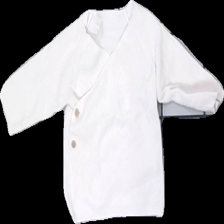
View: front
Type: Top
Category: Children
Brand: Not in the list
Brand text on label: Minimarket
Colors: Pink
Material: 100% cotton
Cut: Regular
Size: 68
Season: All
Price range: <50
Recommended usage: Recycle